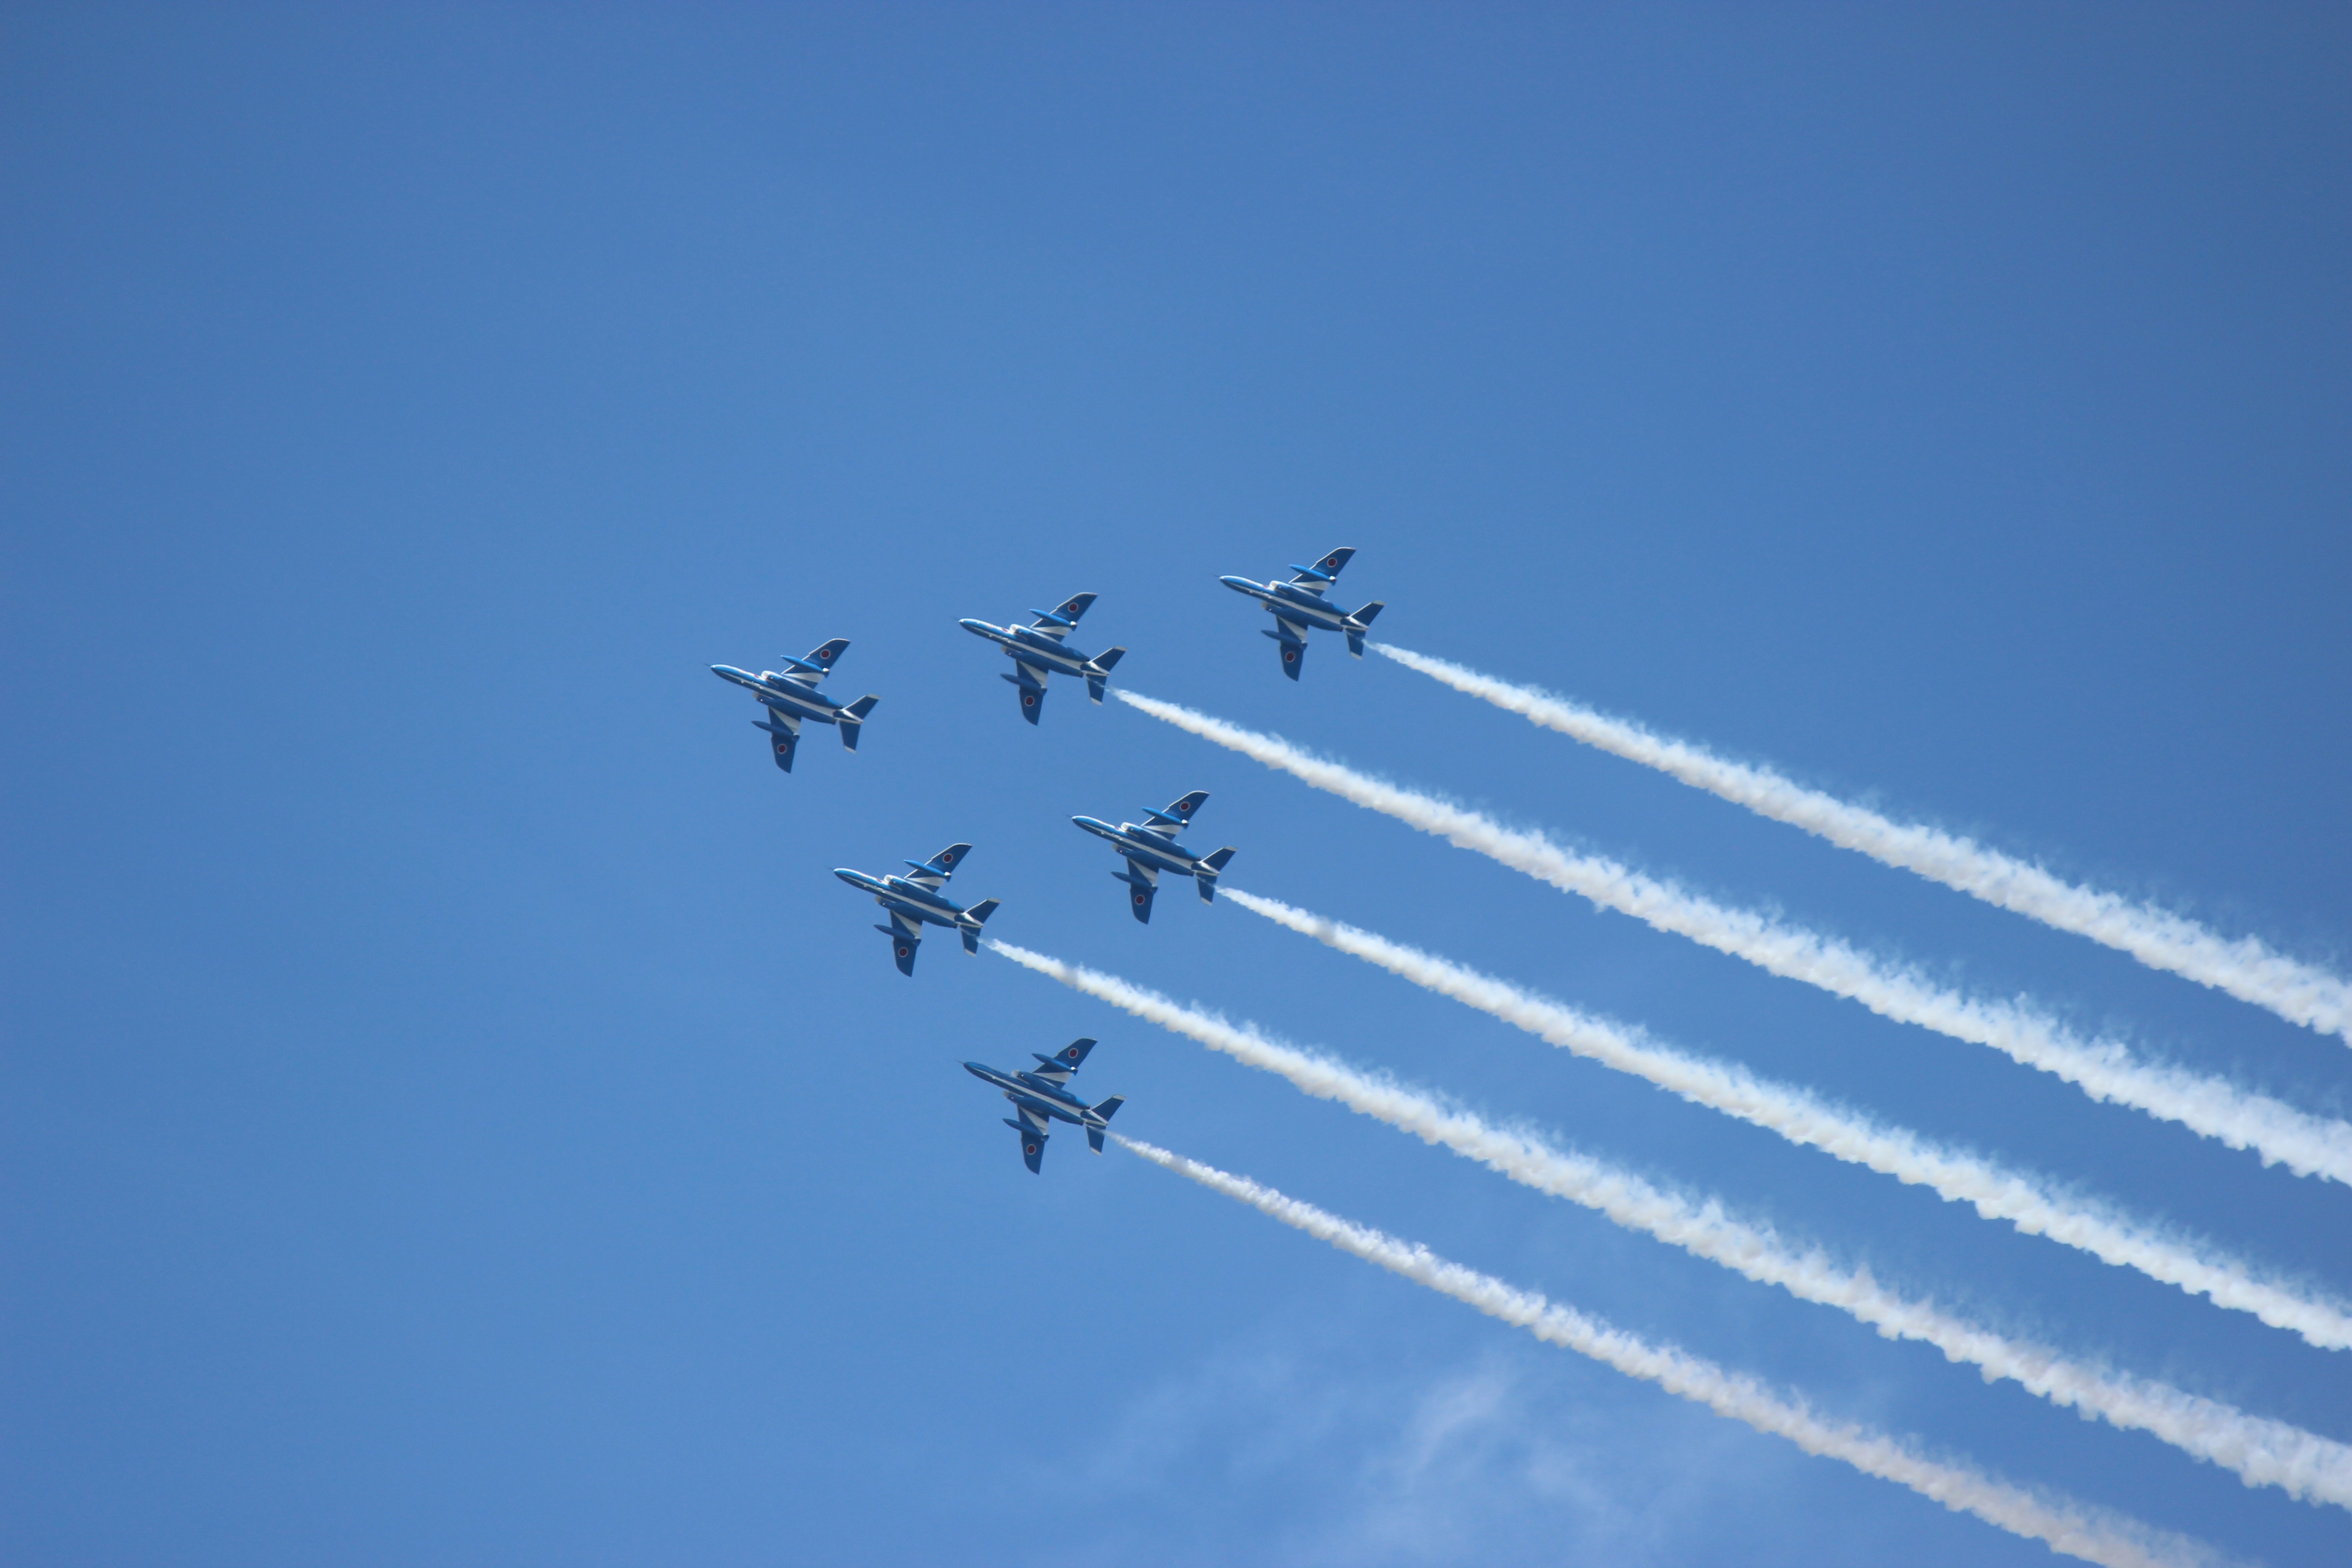
wing, sky, airplane, aircraft, vehicle, airline, aviation, flight, blue, fukushima, reconstruction, air show, air force, aerobatics, atmosphere of earth, general aviation, six tamamatsuri, blue impulse